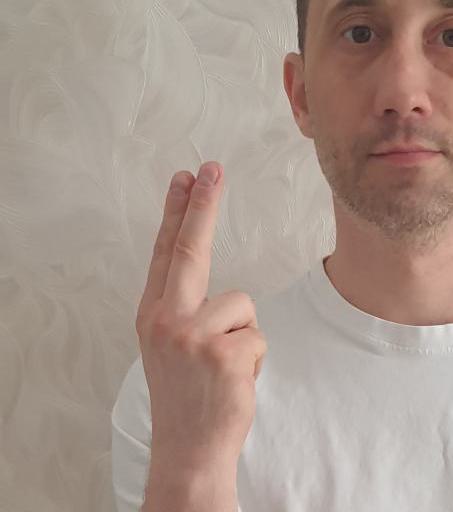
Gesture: two_up_inverted